Sport in Bulgaria

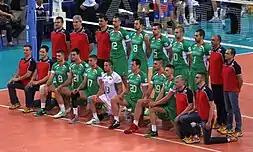
The team in 2014

Dimitar Berbatov (Димитър Бербатов) ranks as one of the most famous Bulgarian football players. As of season 2012/2013, he plays for FC Fulham, rejoining with manager Martin Jol who brought him to England. Berbatov also spent four seasons at Manchester United, where he scored his first two goals for the team in their 3–0 win away to Aalborg in the Champions League group stage on 30 September 2008, less than a month after he joined the team. Georgi Asparuhov, nicknamed Gundi (1943–1971), also became extremely popular at home and abroad, having had offers from clubs in Italy and Portugal, and having won the Bulgarian football player No.1 award for the twentieth century. Hristo Stoichkov has arguably become the best-known Bulgarian footballer of all time. His career peaked between 1992 and 1995, while he played for FC Barcelona, winning the Ballon d'Or in 1994. Additionally, he featured in the FIFA 100 rankings. Three Bulgarians have won the European top scorers' Golden Boot award: Hristo Stoichkov, Georgi Slavkov and Petar Jekov.